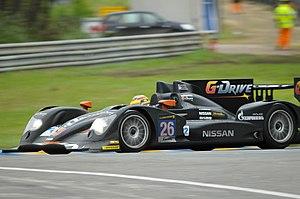
G-Drive Racing est un programme sportif russe, débuté en 2012, qui porte le nom commercial du carburant distribué par Gazprom Neft, une compagnie pétrolière russe détenue par Gazprom et Ioukos. L'entité est engagée principalement en Championnat du monde d'endurance FIA mais aussi en Blancpain Endurance Series.